Navan Fort

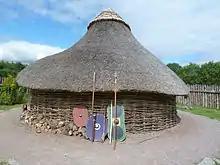
Reconstructed roundhouse at the Navan Fort centre

In the Ulster Cycle of Irish mythology, Emain Macha is the royal capital of the Ulaidh, the people who gave their name to the province of Ulster. It is the residence of Conchobar mac Nessa, king of Ulster. He is said to have had a warrior training school at Emain. Conchobar's great hall at Emain was called by medieval writers "in Chraebruad" (the red-branched or red-poled edifice), and his royal warriors are named the Red Branch Knights in English translations.